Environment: lab
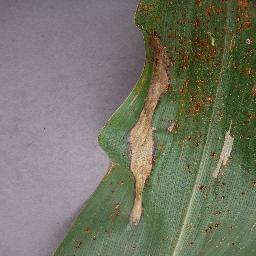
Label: northern_corn_leaf_blight